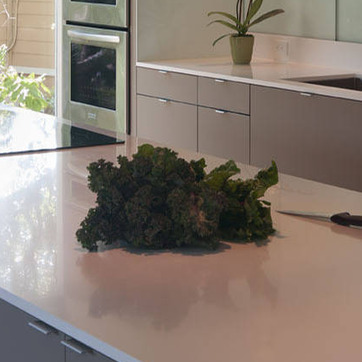
Material: food